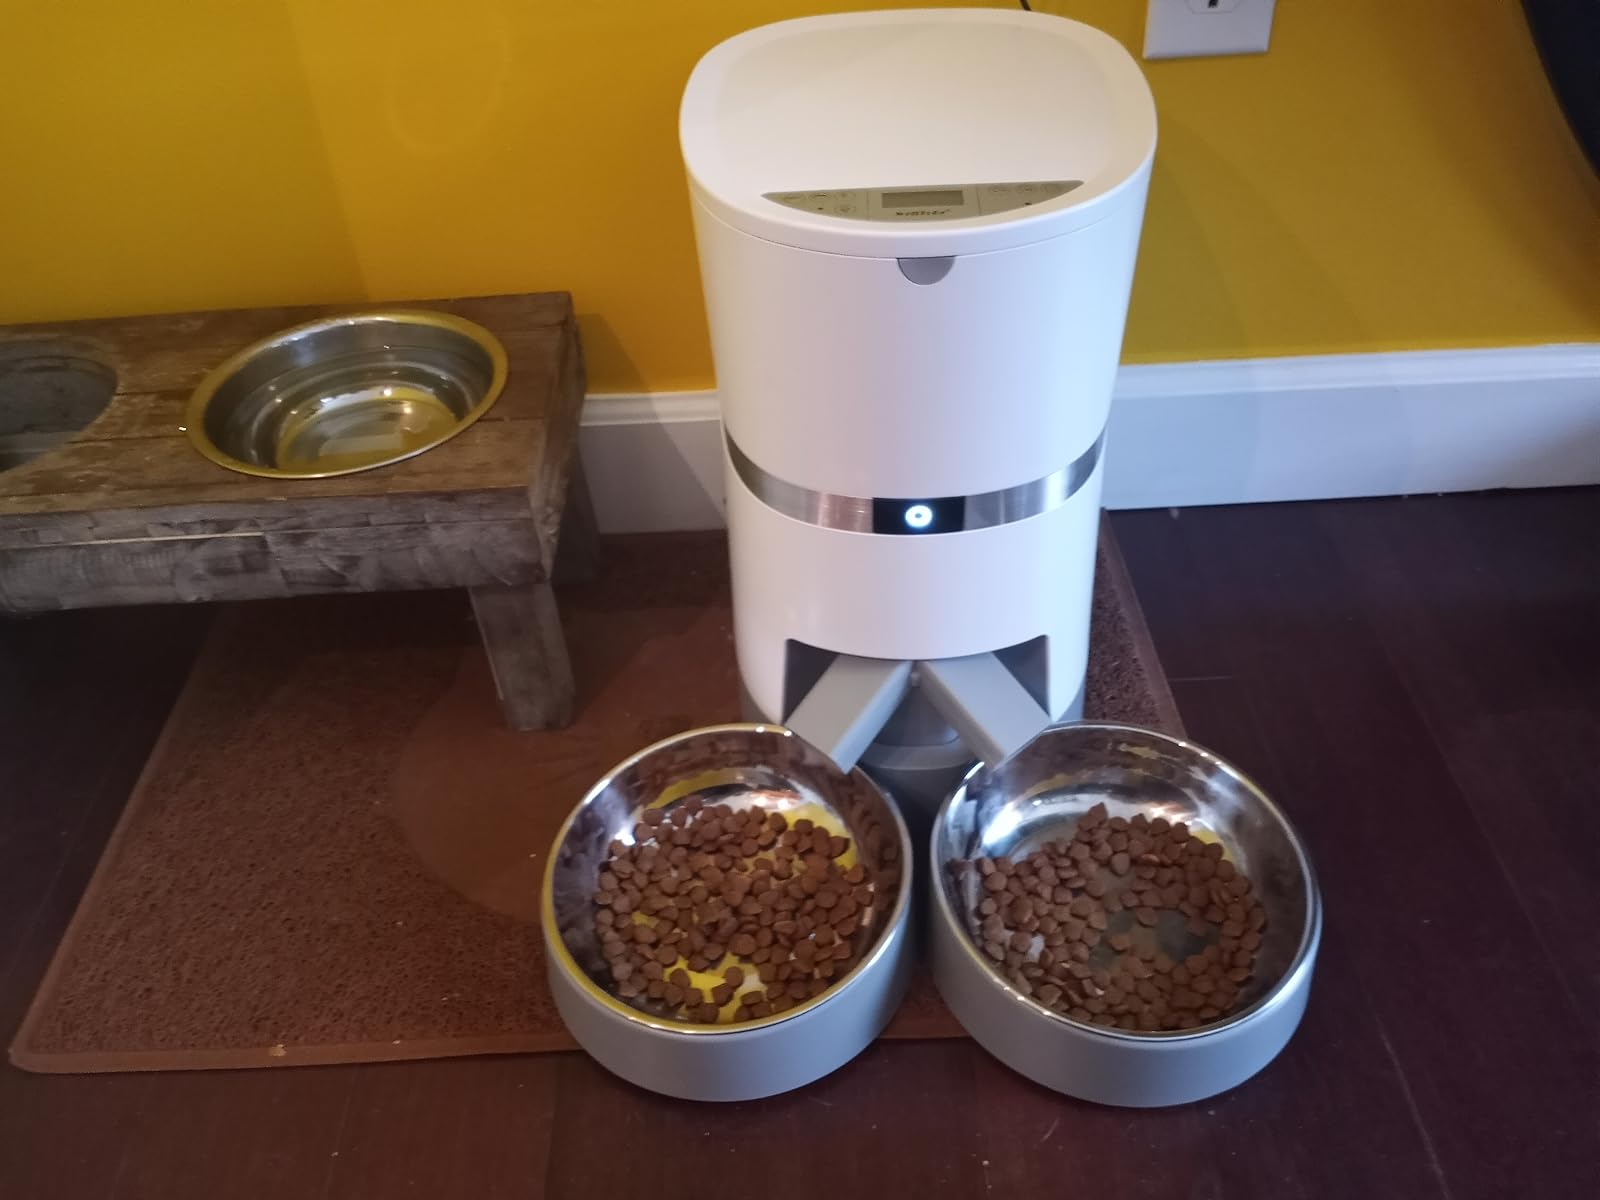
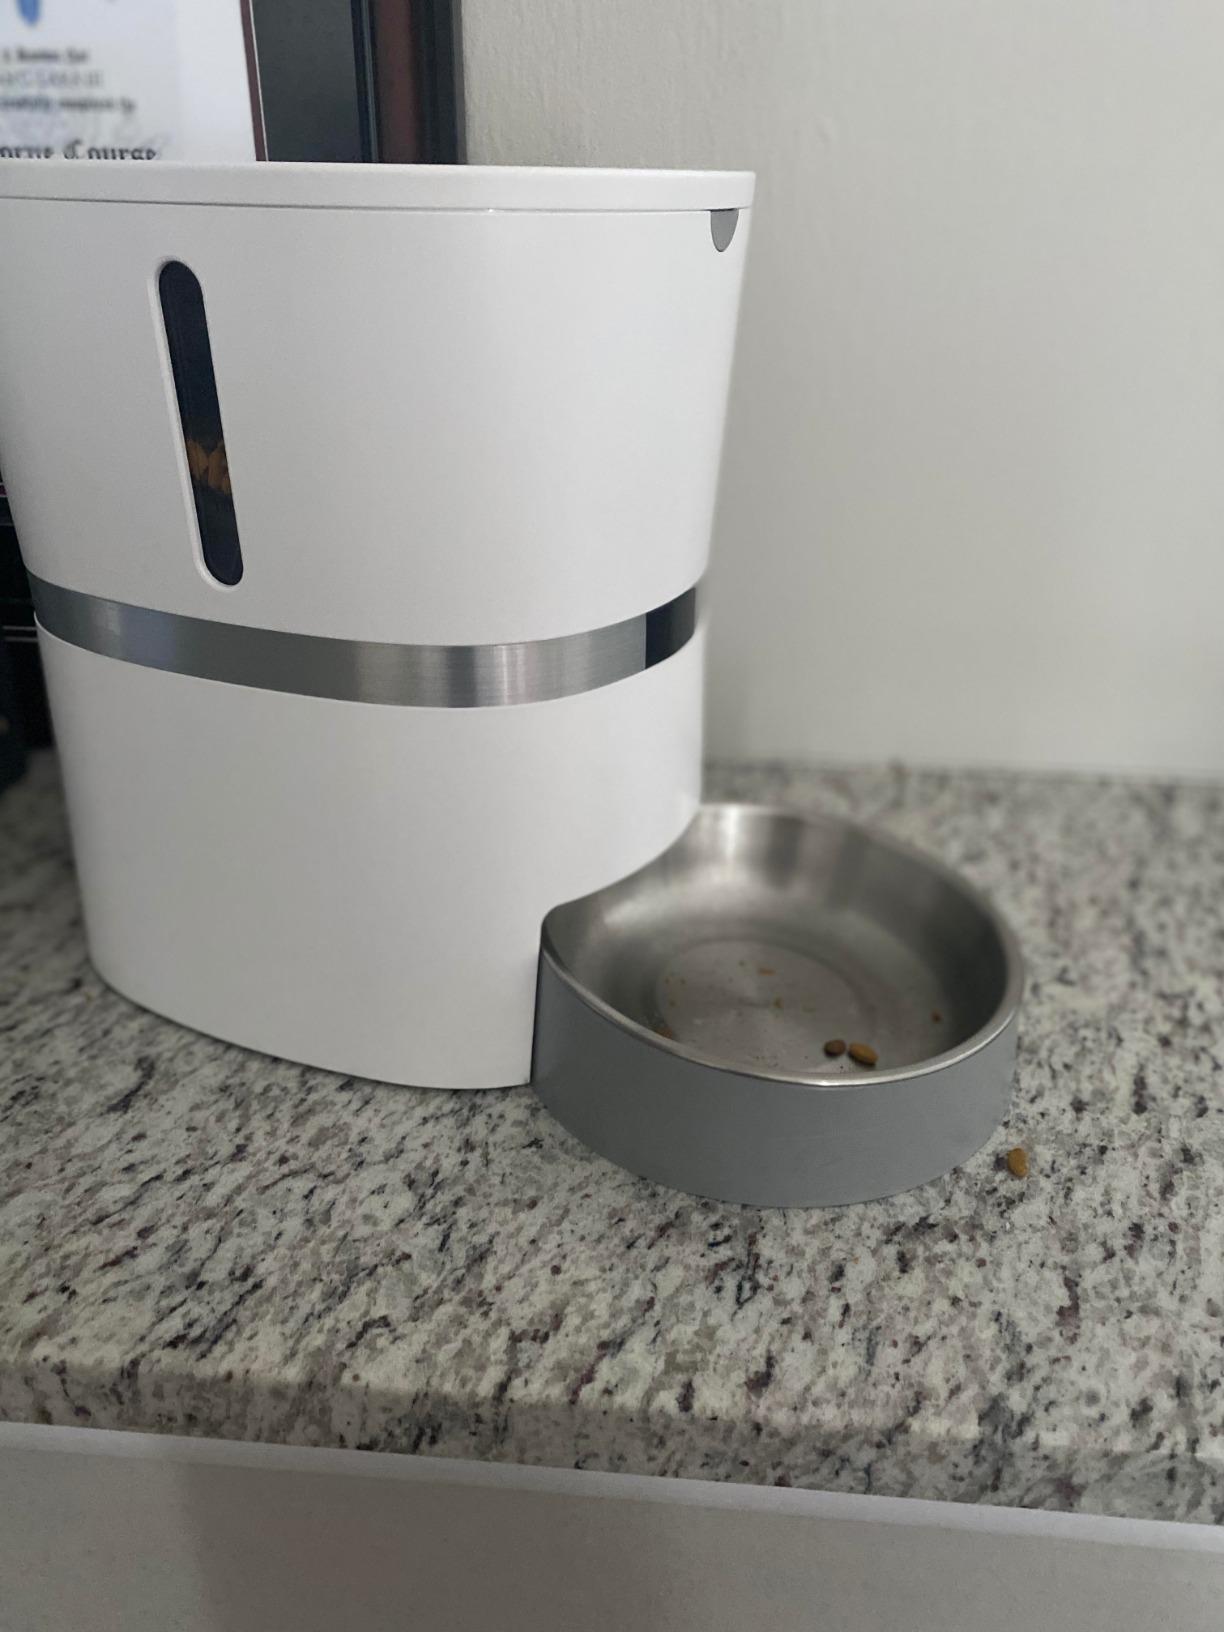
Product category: items_feeder
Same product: no